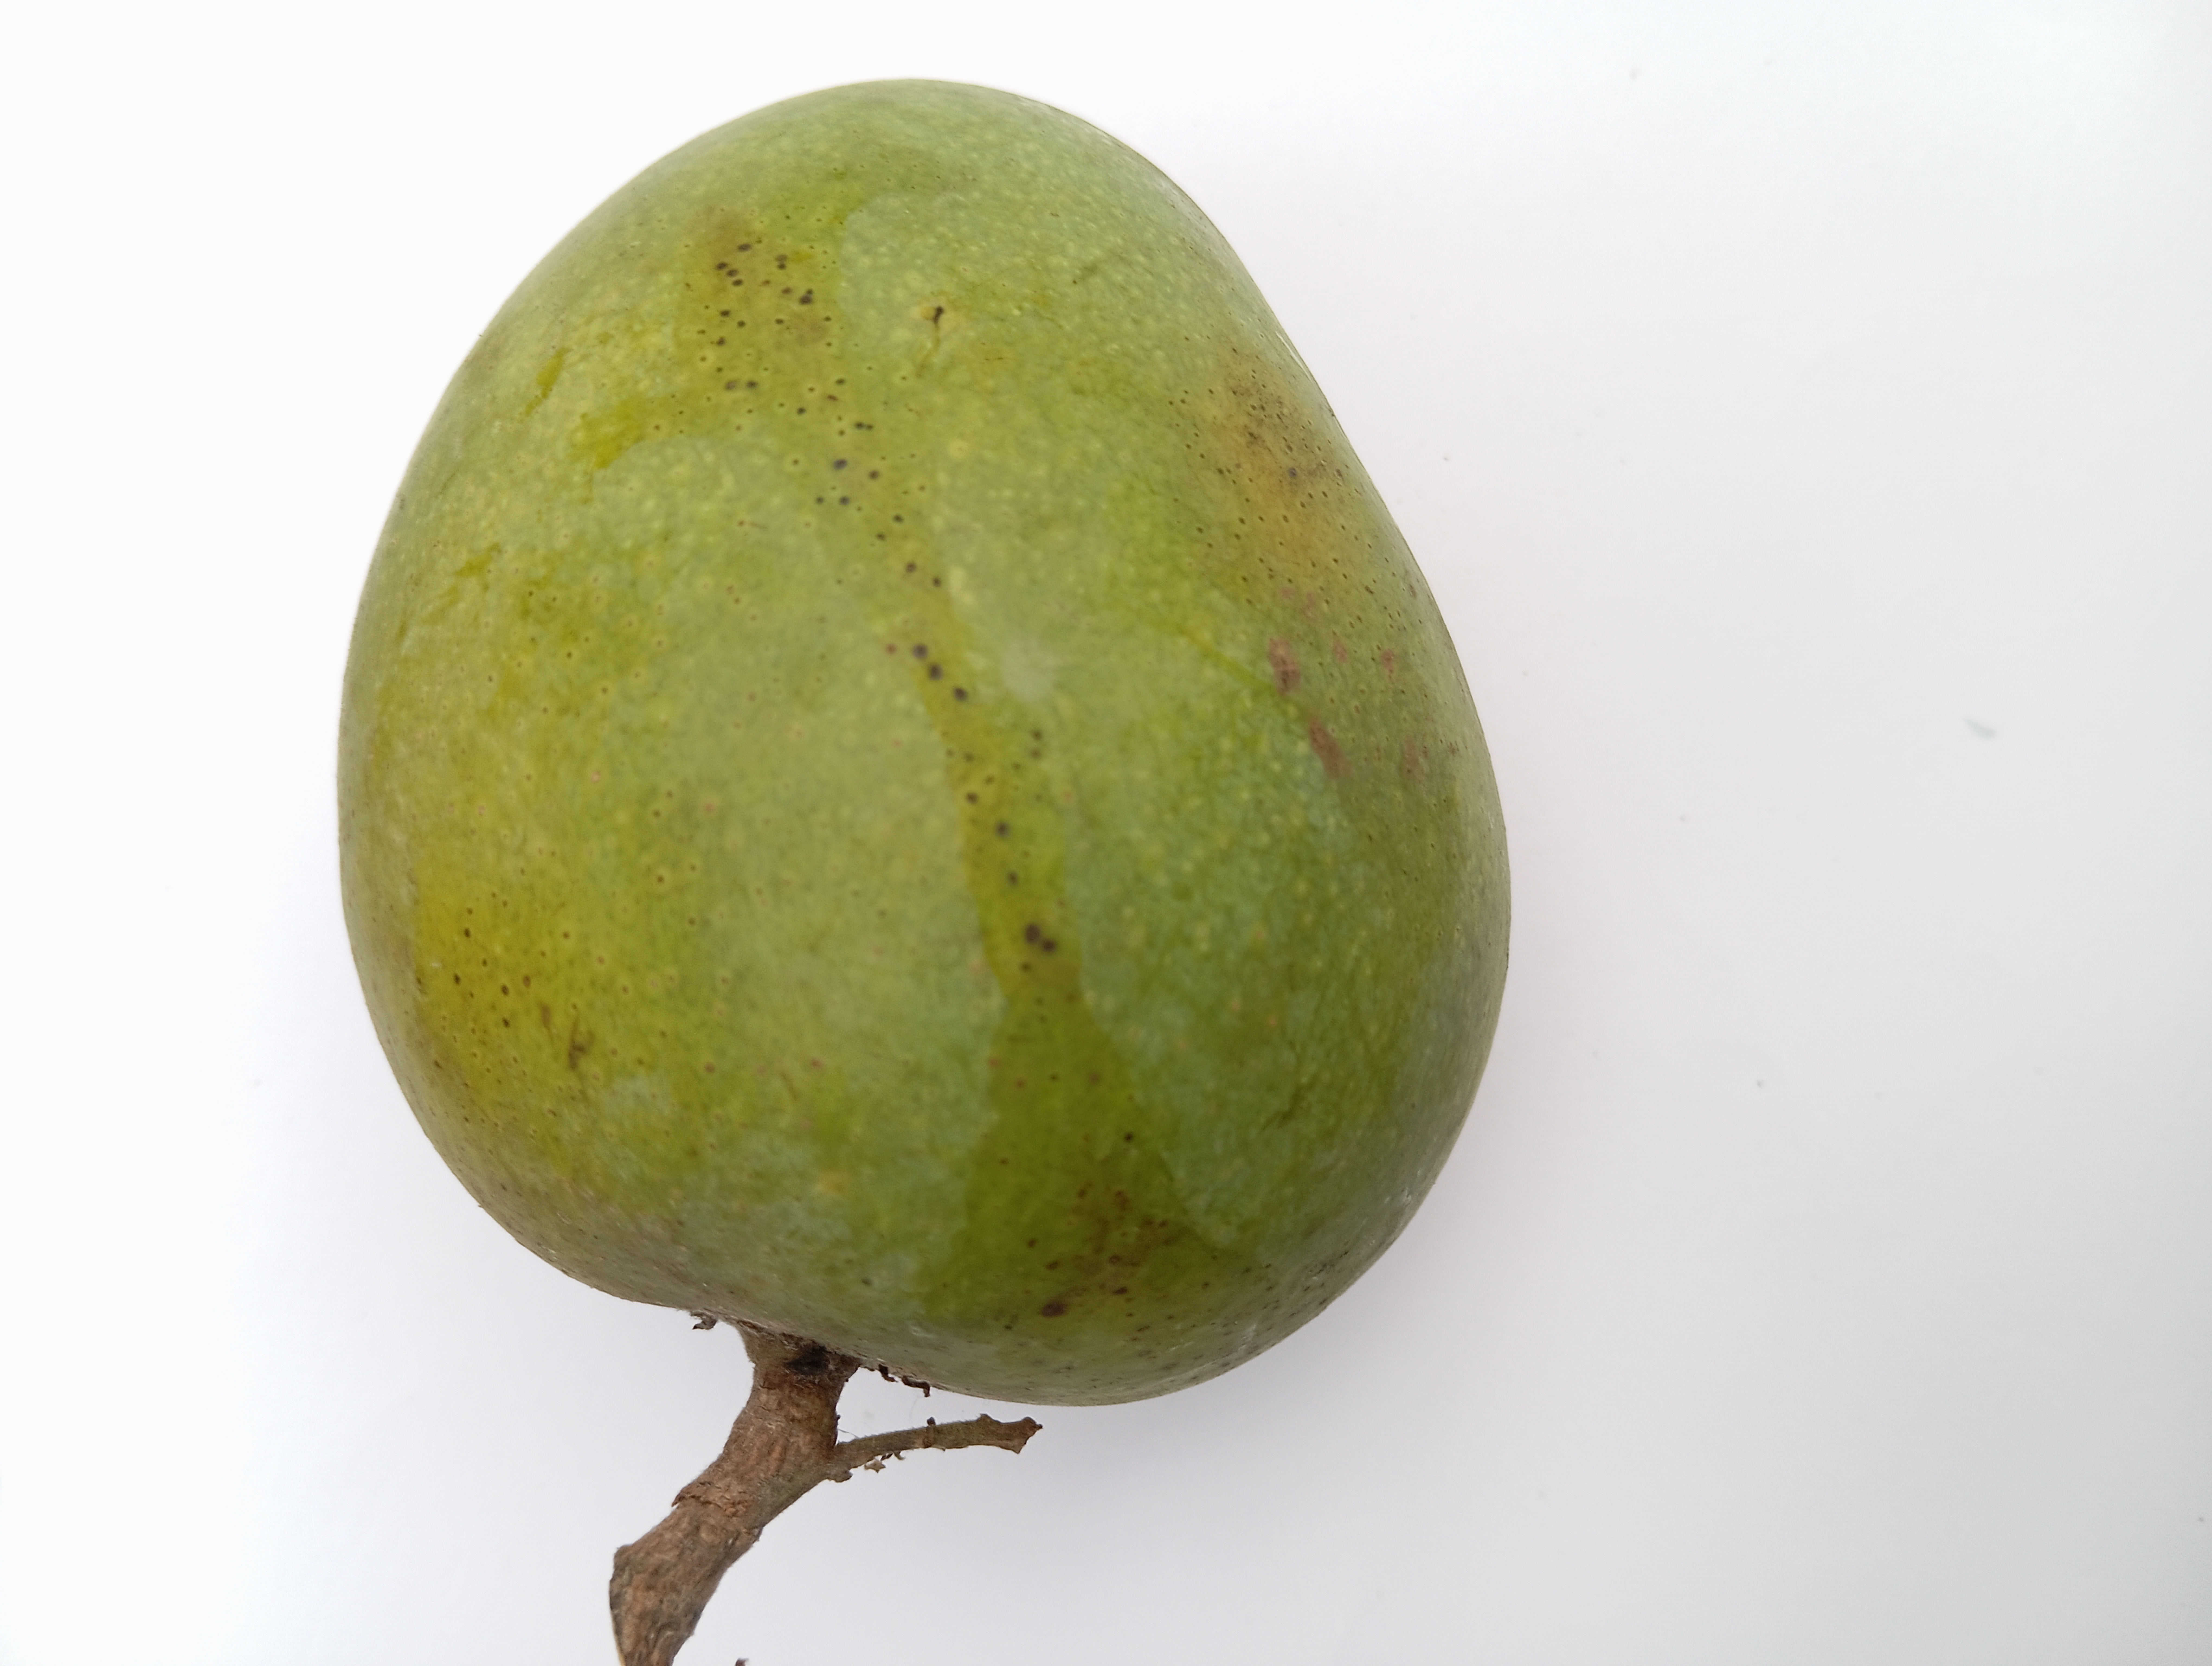
Mango variety: Himsagar